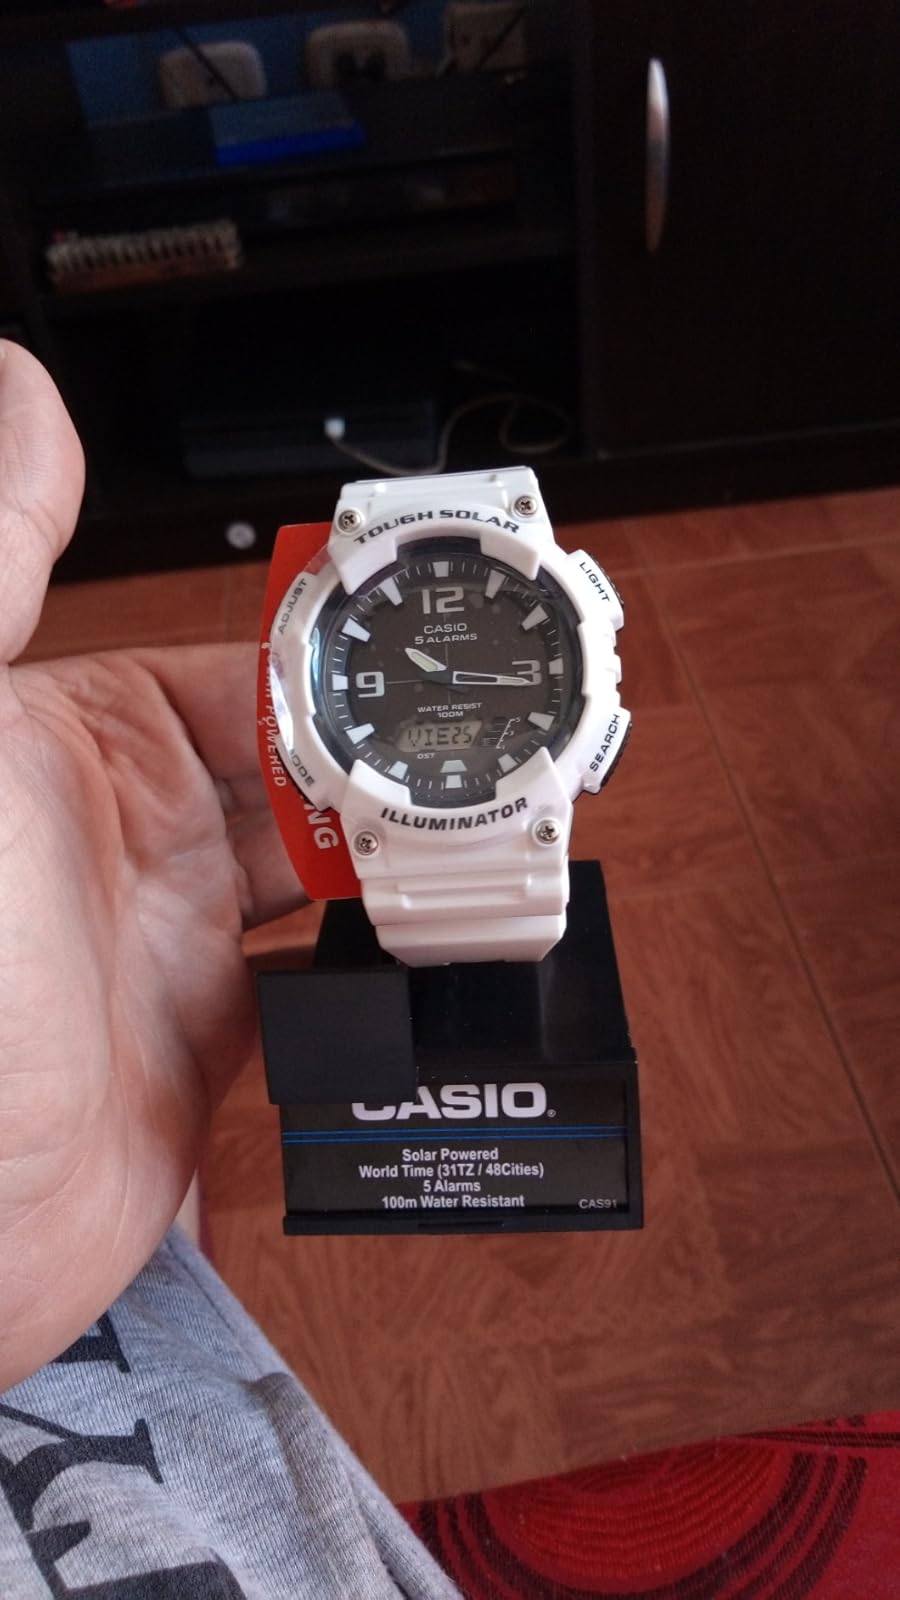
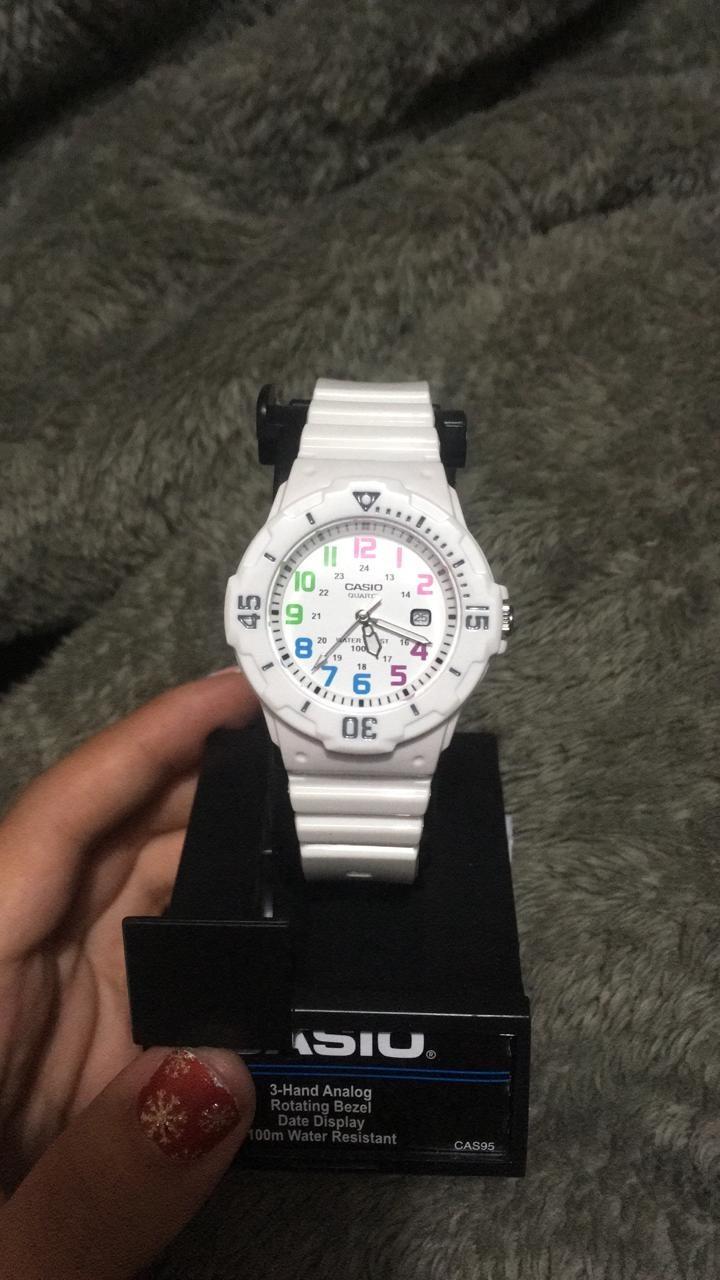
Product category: accessories_watch
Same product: no